Copper in architecture

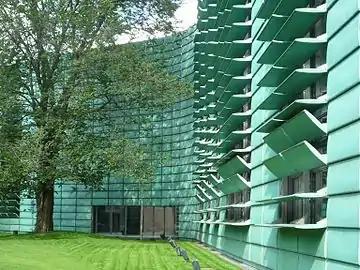
The Nordic Embassies, in Berlin, Germany.

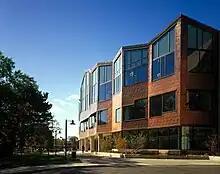
Copper facade at the Oak Park Public Library, U.S.

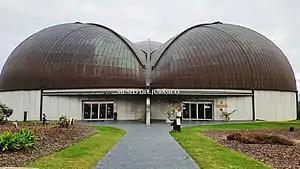
Jurassic Museum of Asturias (MUJA) in Spain, with three-lobed copper roof designed to resemble a dinosaur's foot.

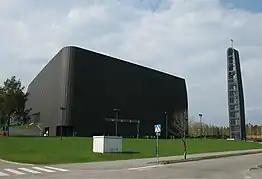
Klaukkala church in Klaukkala, Finland, mostly covered with machine-seamed copper sheets.

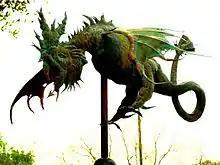
A copper weather vane as an architectural element

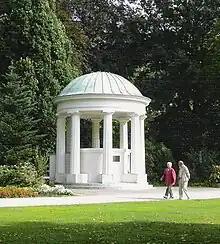

Copper has earned a respected place in the related fields of architecture, building construction, and interior design. From cathedrals to castles and from homes to offices, copper is used for a variety of architectural elements, including roofs, flashings, gutters, downspouts, domes, spires, vaults, wall cladding, and building expansion joints.